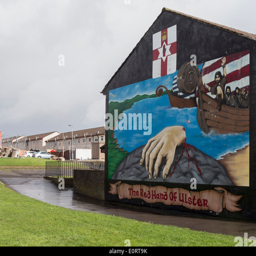
painting on side of house